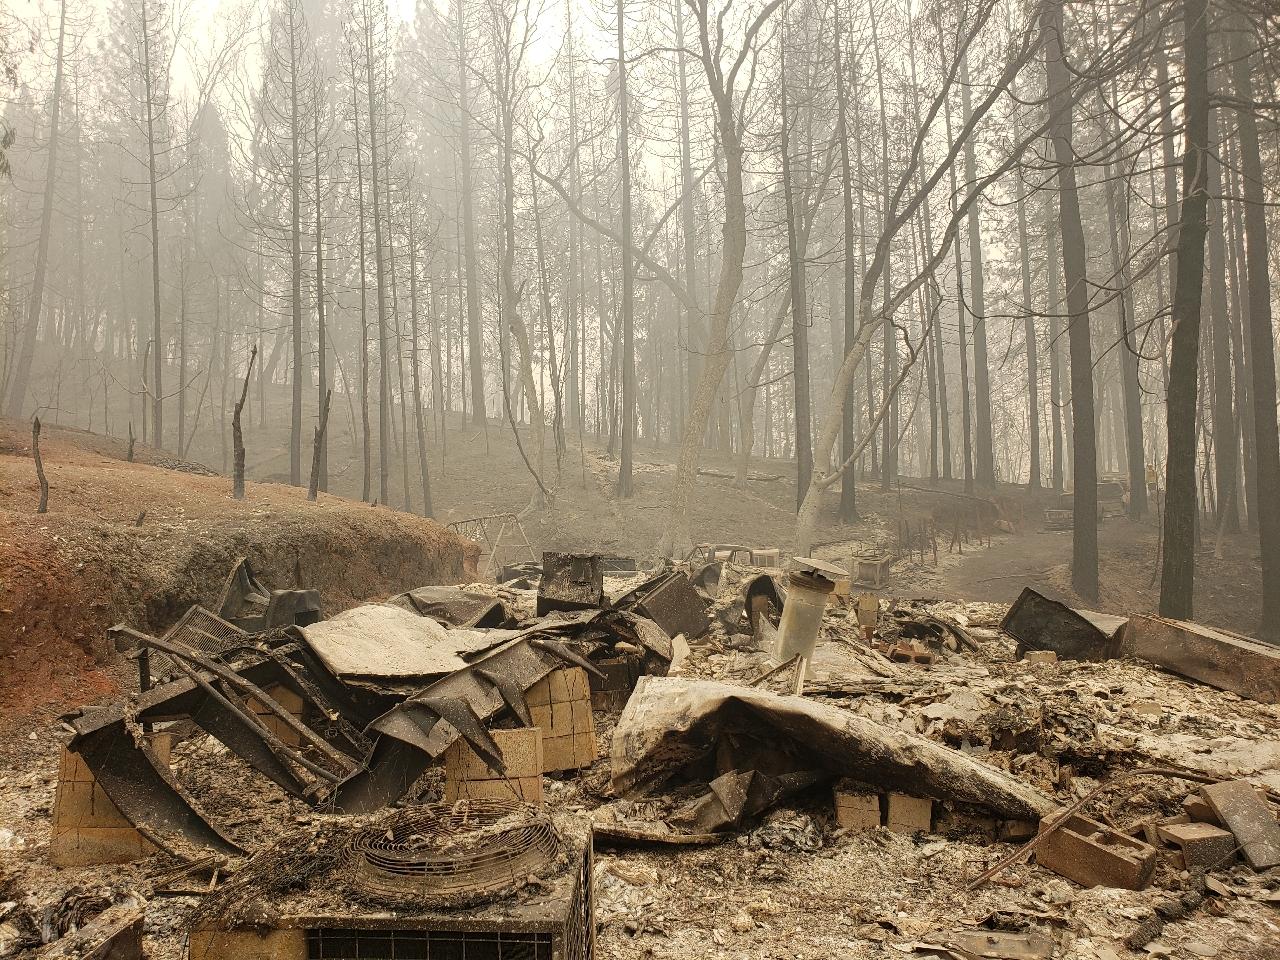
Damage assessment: destroyed